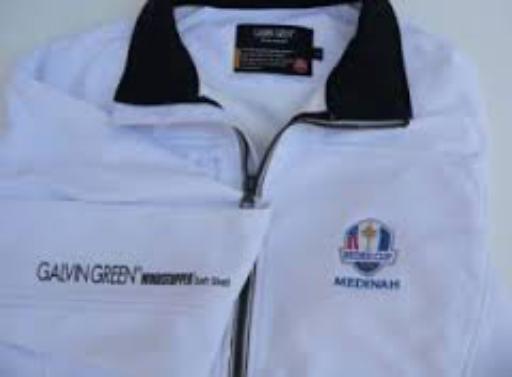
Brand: Galvin Green
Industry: Clothes